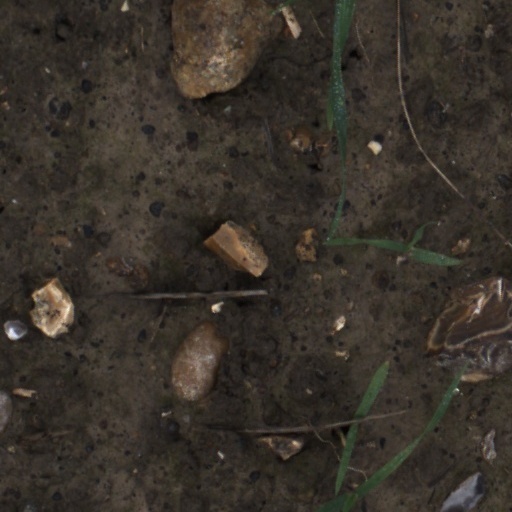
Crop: wheat